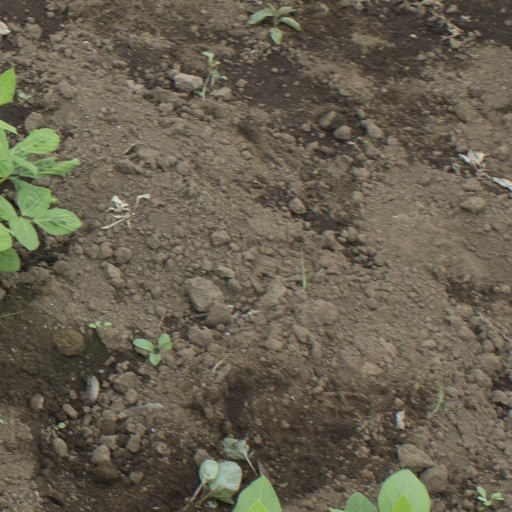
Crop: soybean